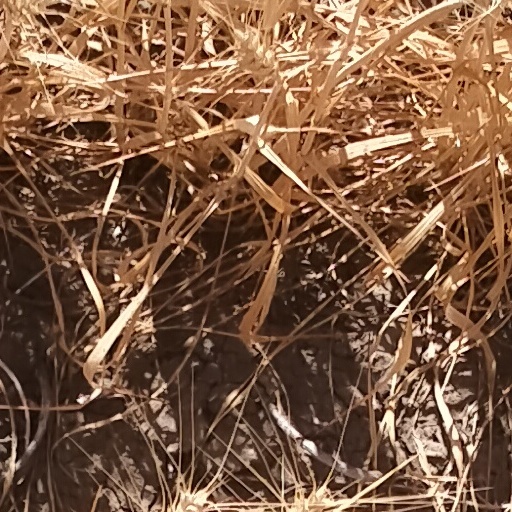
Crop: wheat